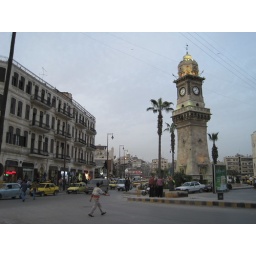
the clock tower near al gawaher